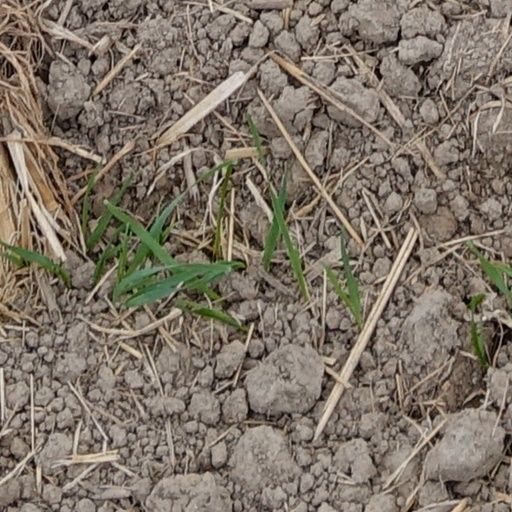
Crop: wheat